First Baptist Church of Greater Cleveland

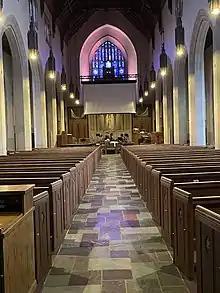
Sanctuary of First Baptist Church of Greater Cleveland

The First Baptist Church of Greater Cleveland is an historic Baptist church in Shaker Heights, Ohio. Founded in 1833, it was the first Baptist church in the Cleveland, Ohio area and is the fourth oldest church in Cleveland.